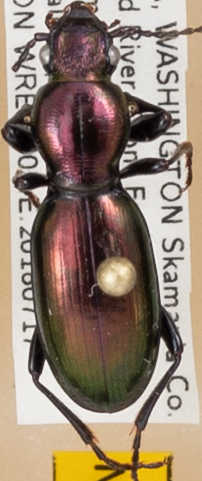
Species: Zacotus matthewsii
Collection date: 2018-07-17
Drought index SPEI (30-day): -1.038
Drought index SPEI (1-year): -0.39
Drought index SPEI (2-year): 0.662